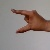
The image shows a hand gesture representing the letter 'Z' in Indian Sign Language.